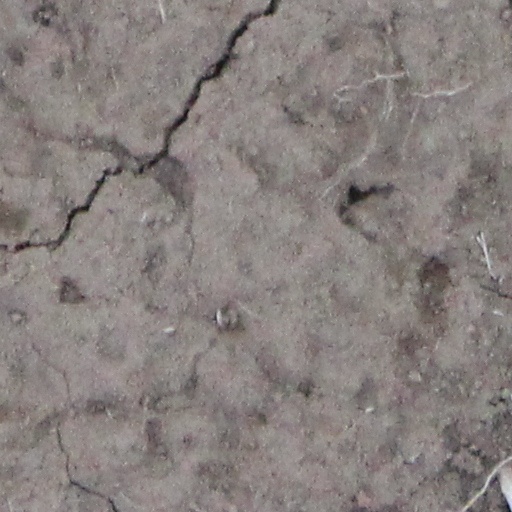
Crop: wheat